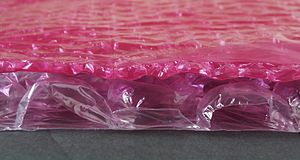
Bobleplast
Forskellige lag
Bobleplast er et elastisk, gennemsigtigt, fleksibelt plastikmateriale med små bump fuld af luft ofte brugt ved pakning af skrøbelige genstande. Regelmæssig store bobler sørger for støddæmpning. Begrebet er en mærkevare fra Sealed Air Corporations og skulle i starten kun bruges om produkter fra den her producent.